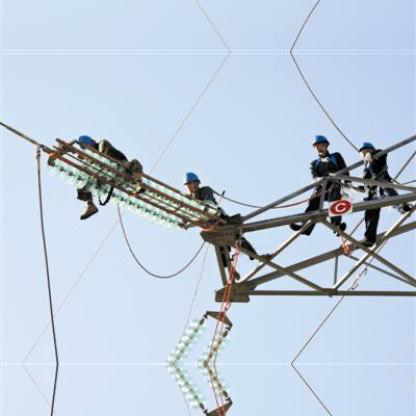
Objects in the image:
label: helmet
label: helmet
label: helmet
label: helmet